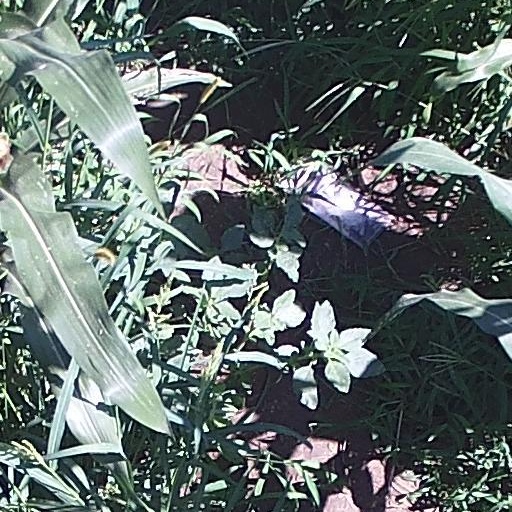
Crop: maize; corn